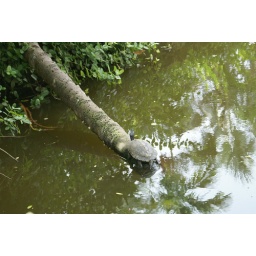
A turtle sunbathing by the water at Ardastra Gardens &amp;amp; Zoo.